United States Congress

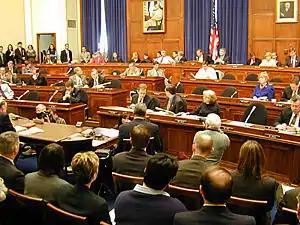
The U.S. Committee on Financial Services with committee members sitting in the tiers of raised chairs and those testifying and audience members sitting below

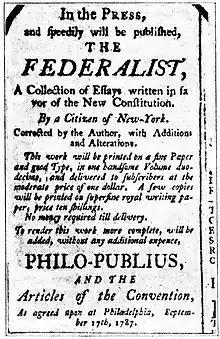
"The Federalist Papers", which argued in favor of a strong connection between citizens and their representatives

Ideas for legislation can come from members, lobbyists, state legislatures, constituents, legislative counsel, or executive agencies. Anyone can write a bill, but only members of Congress may introduce bills. Most bills are not written by Congress members, but originate from the Executive branch; interest groups often draft bills as well. The usual next step is for the proposal to be passed to a committee for review. A proposal is usually in one of these forms: